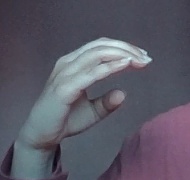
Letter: jeem